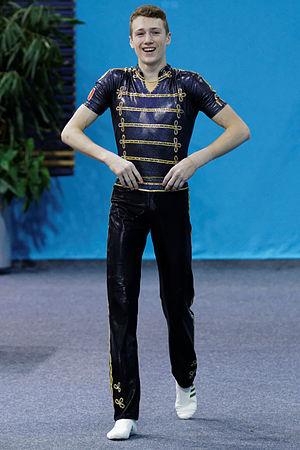
Arne Van Gelder, né le 13 novembre 1997 à Louvain, est un gymnaste acrobatique belge.